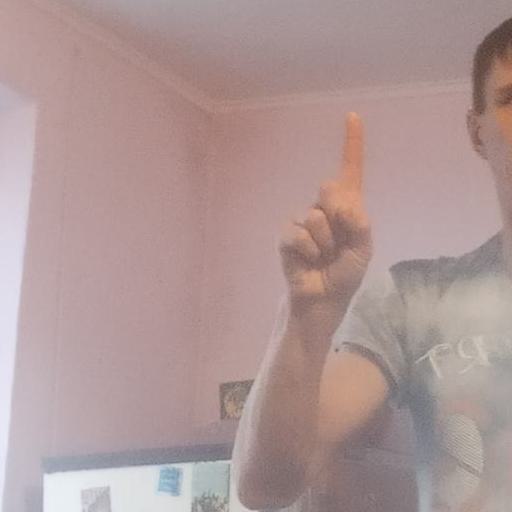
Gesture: one